Complutense University of Madrid

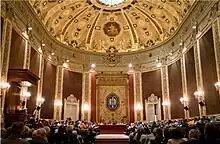
Auditorium of Universidad Complutense.

Currently, the Complutense University is the largest university in Spain. During the 2004–2005 academic year the university recorded an enrollment of 91,598 students and employed a staff of 9,500, of which over 6000 are directly involved in teaching duties; the university operates on government subsidies, grants and enrollment funds, with a current annual budget of over €500,000,000 . The university currently offers nearly 80 possible majors, 230 individual degrees, and 221 doctorate programs. The university has over 30 libraries, with over 2 million works in print, a particularly rich archive of over 90,000 historical documents, and one of the most extensive film collections in Europe.